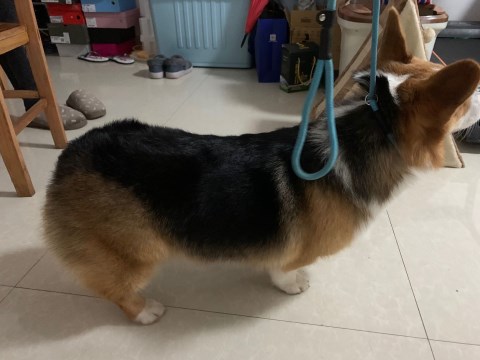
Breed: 2909-n000116-Cardigan